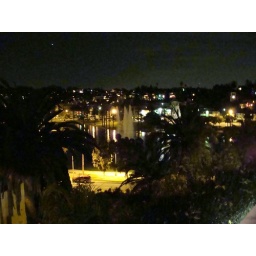
view from stevie's balcony in silver lake, los angeles.